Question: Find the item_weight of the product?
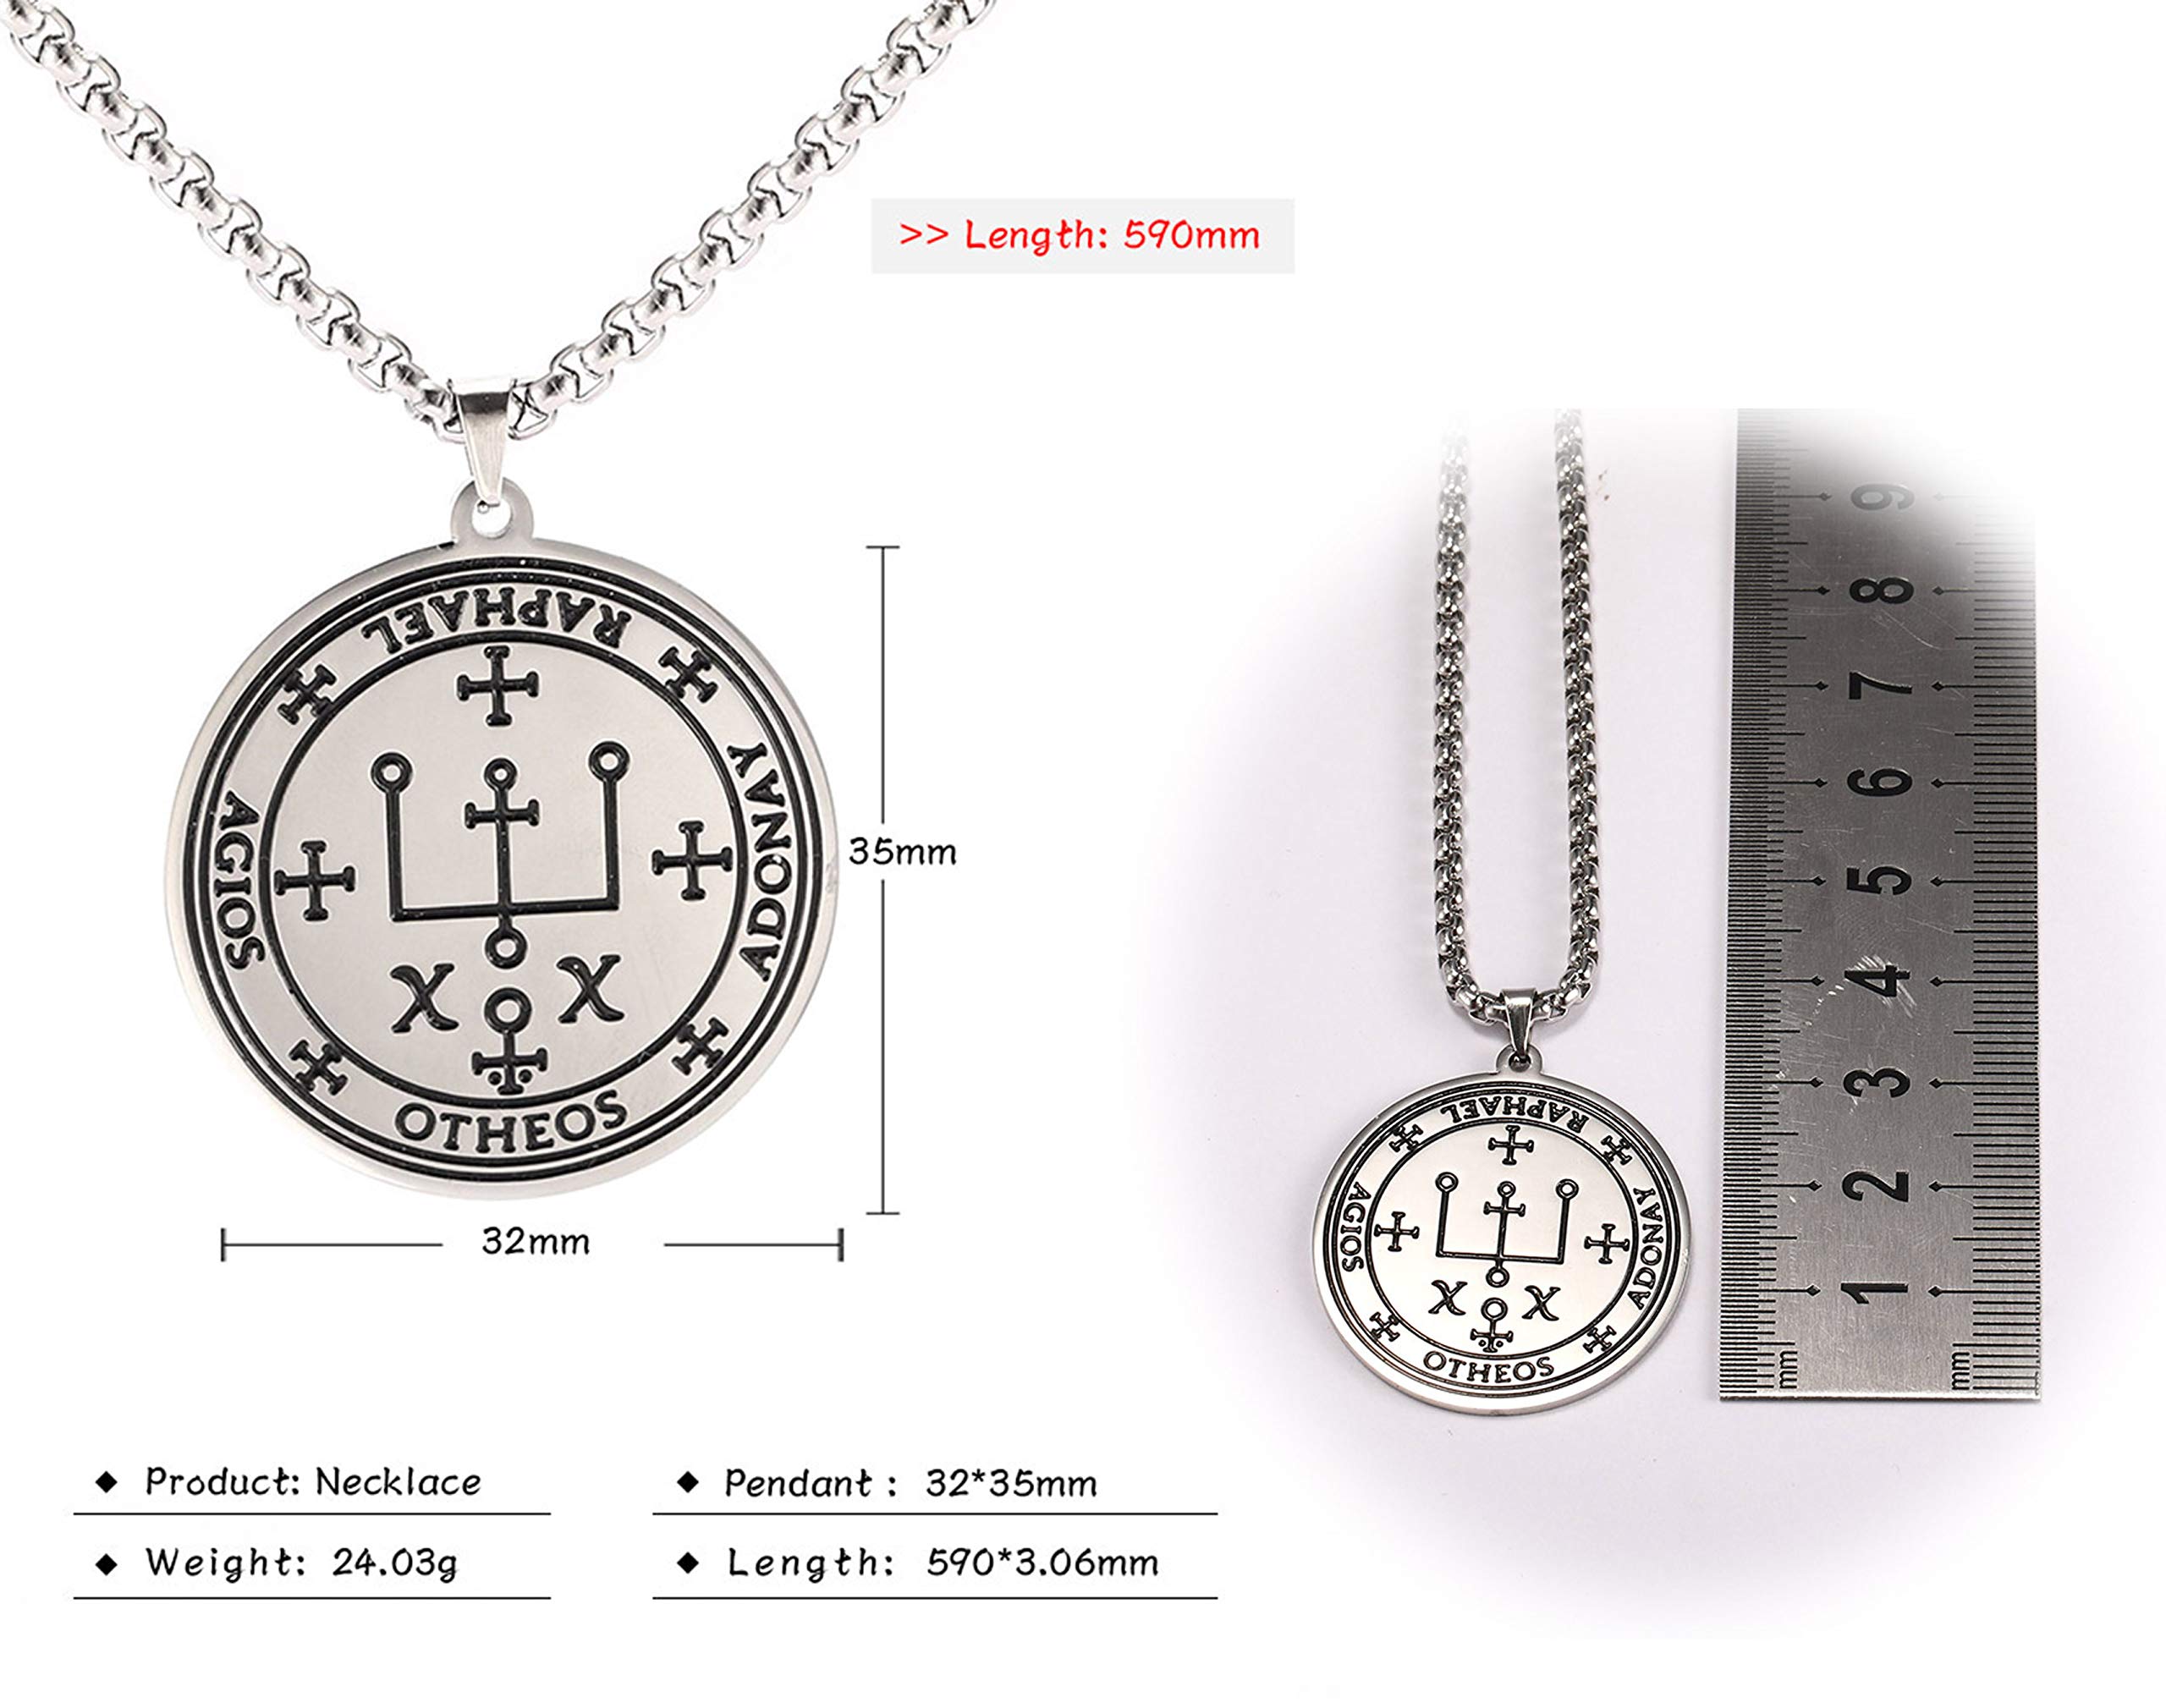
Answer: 24.03 gram